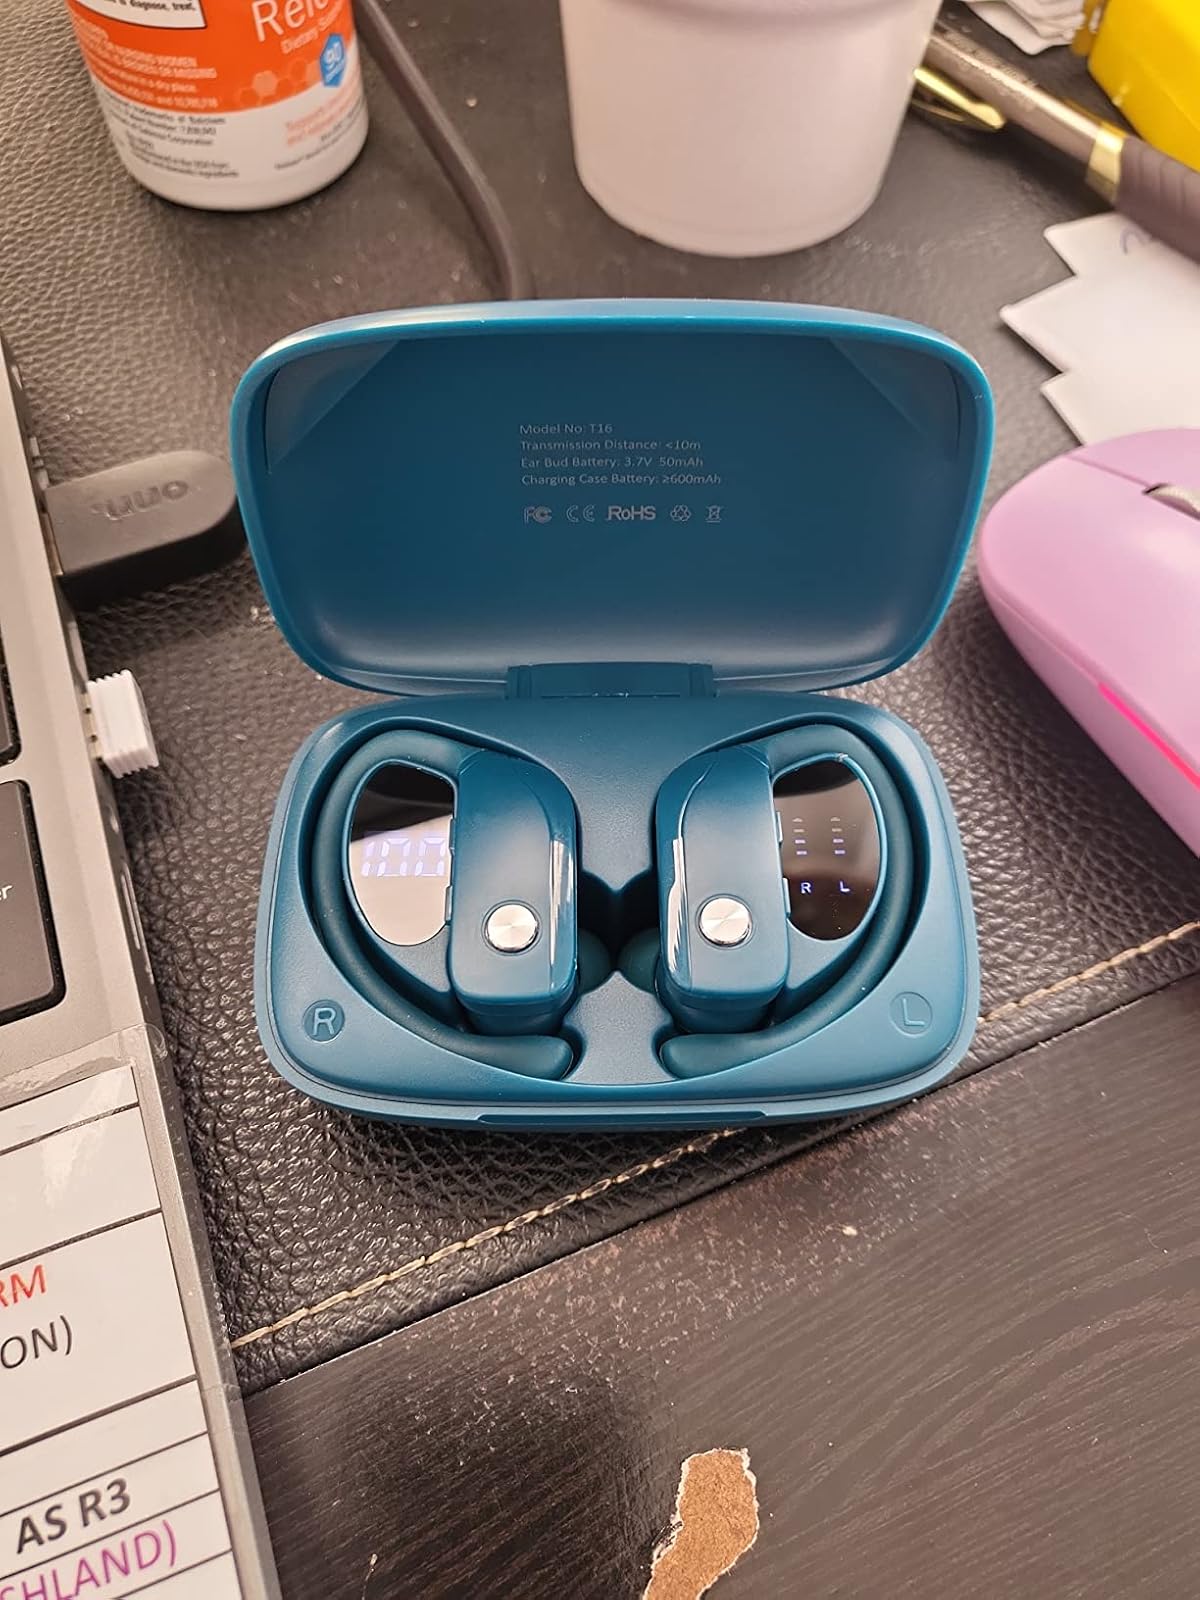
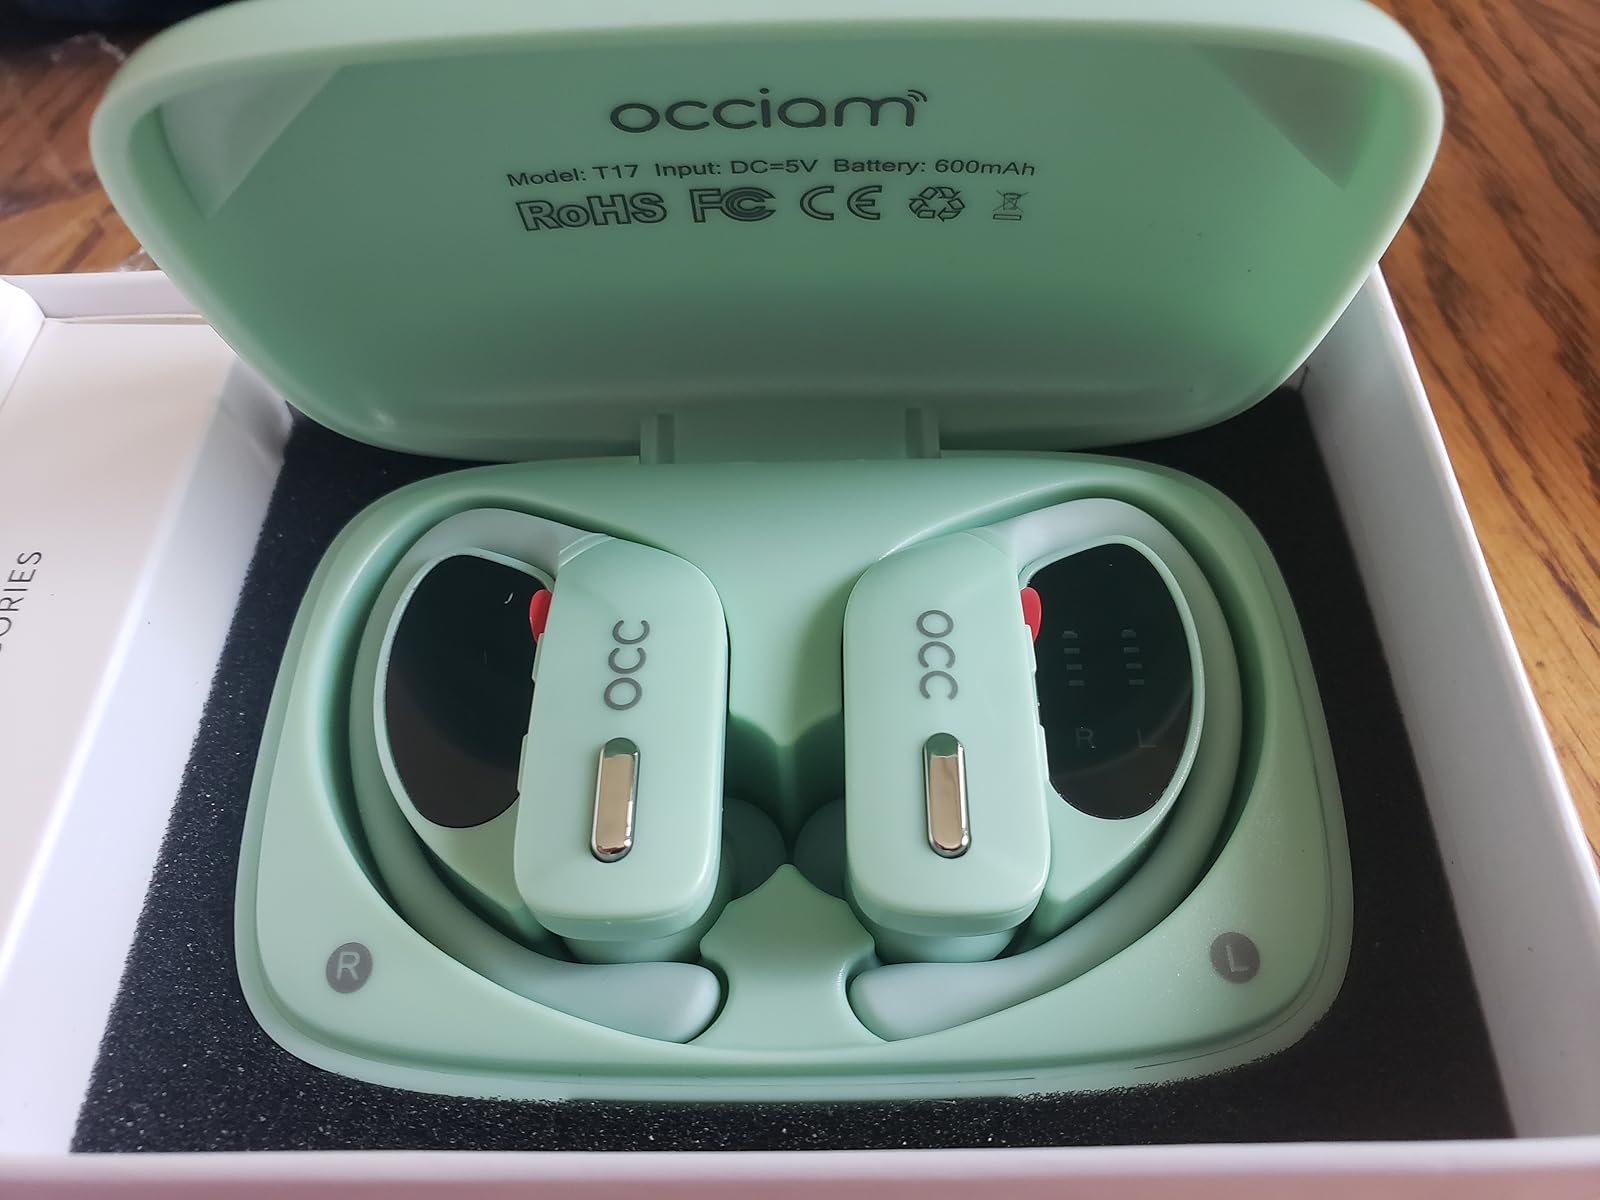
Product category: earbuds
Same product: no